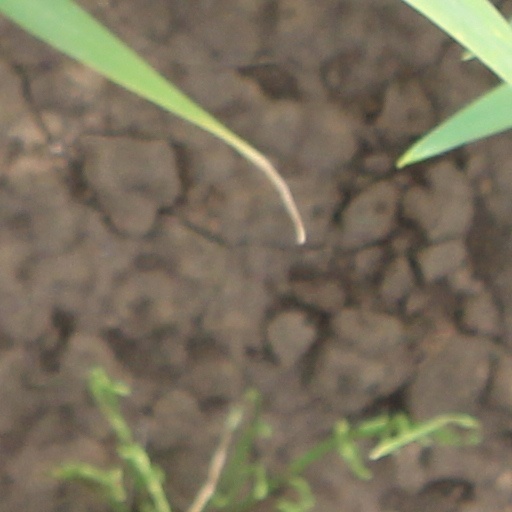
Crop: wheat